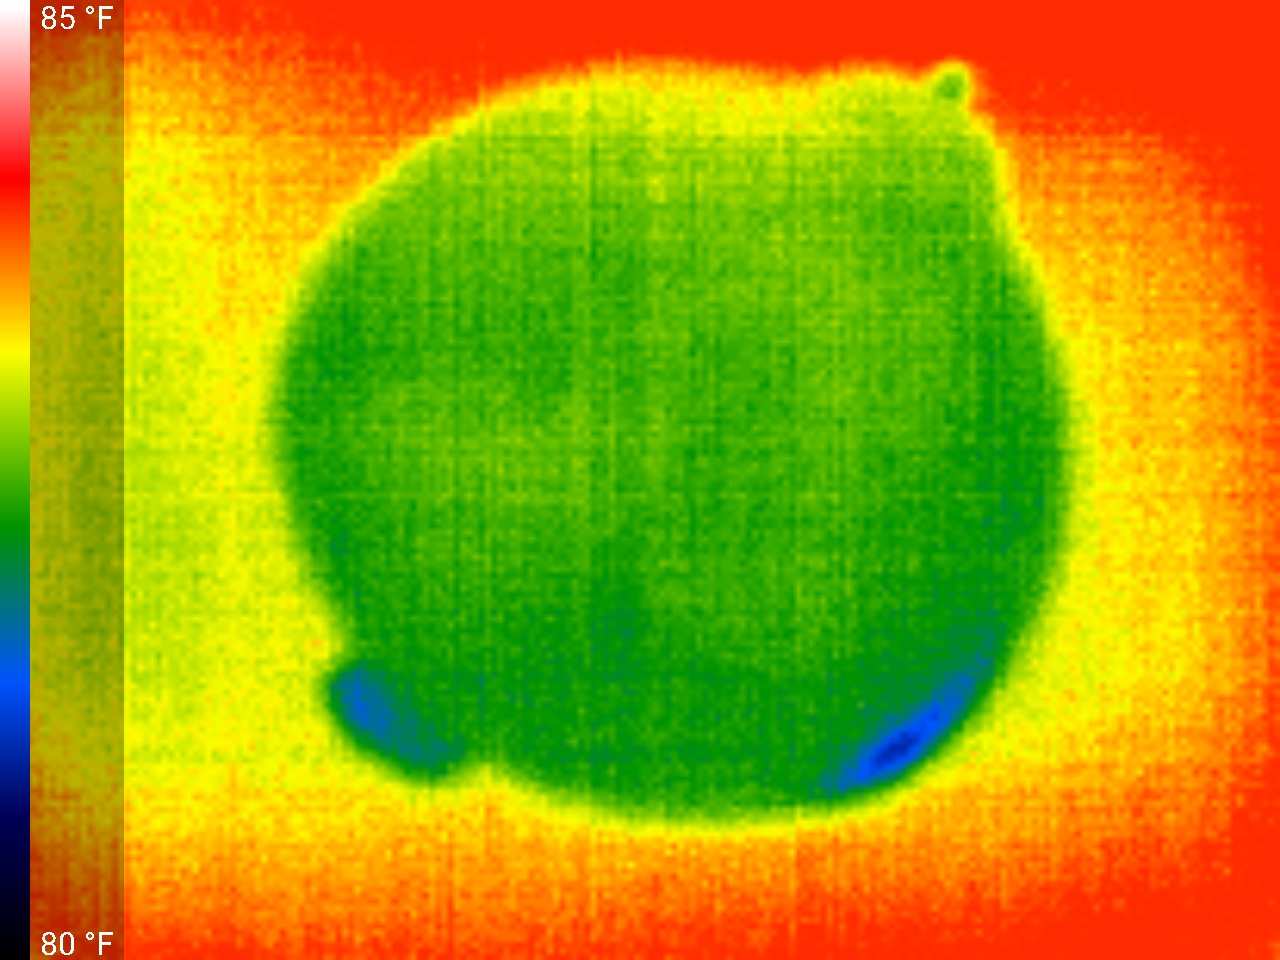
Label: No Defect